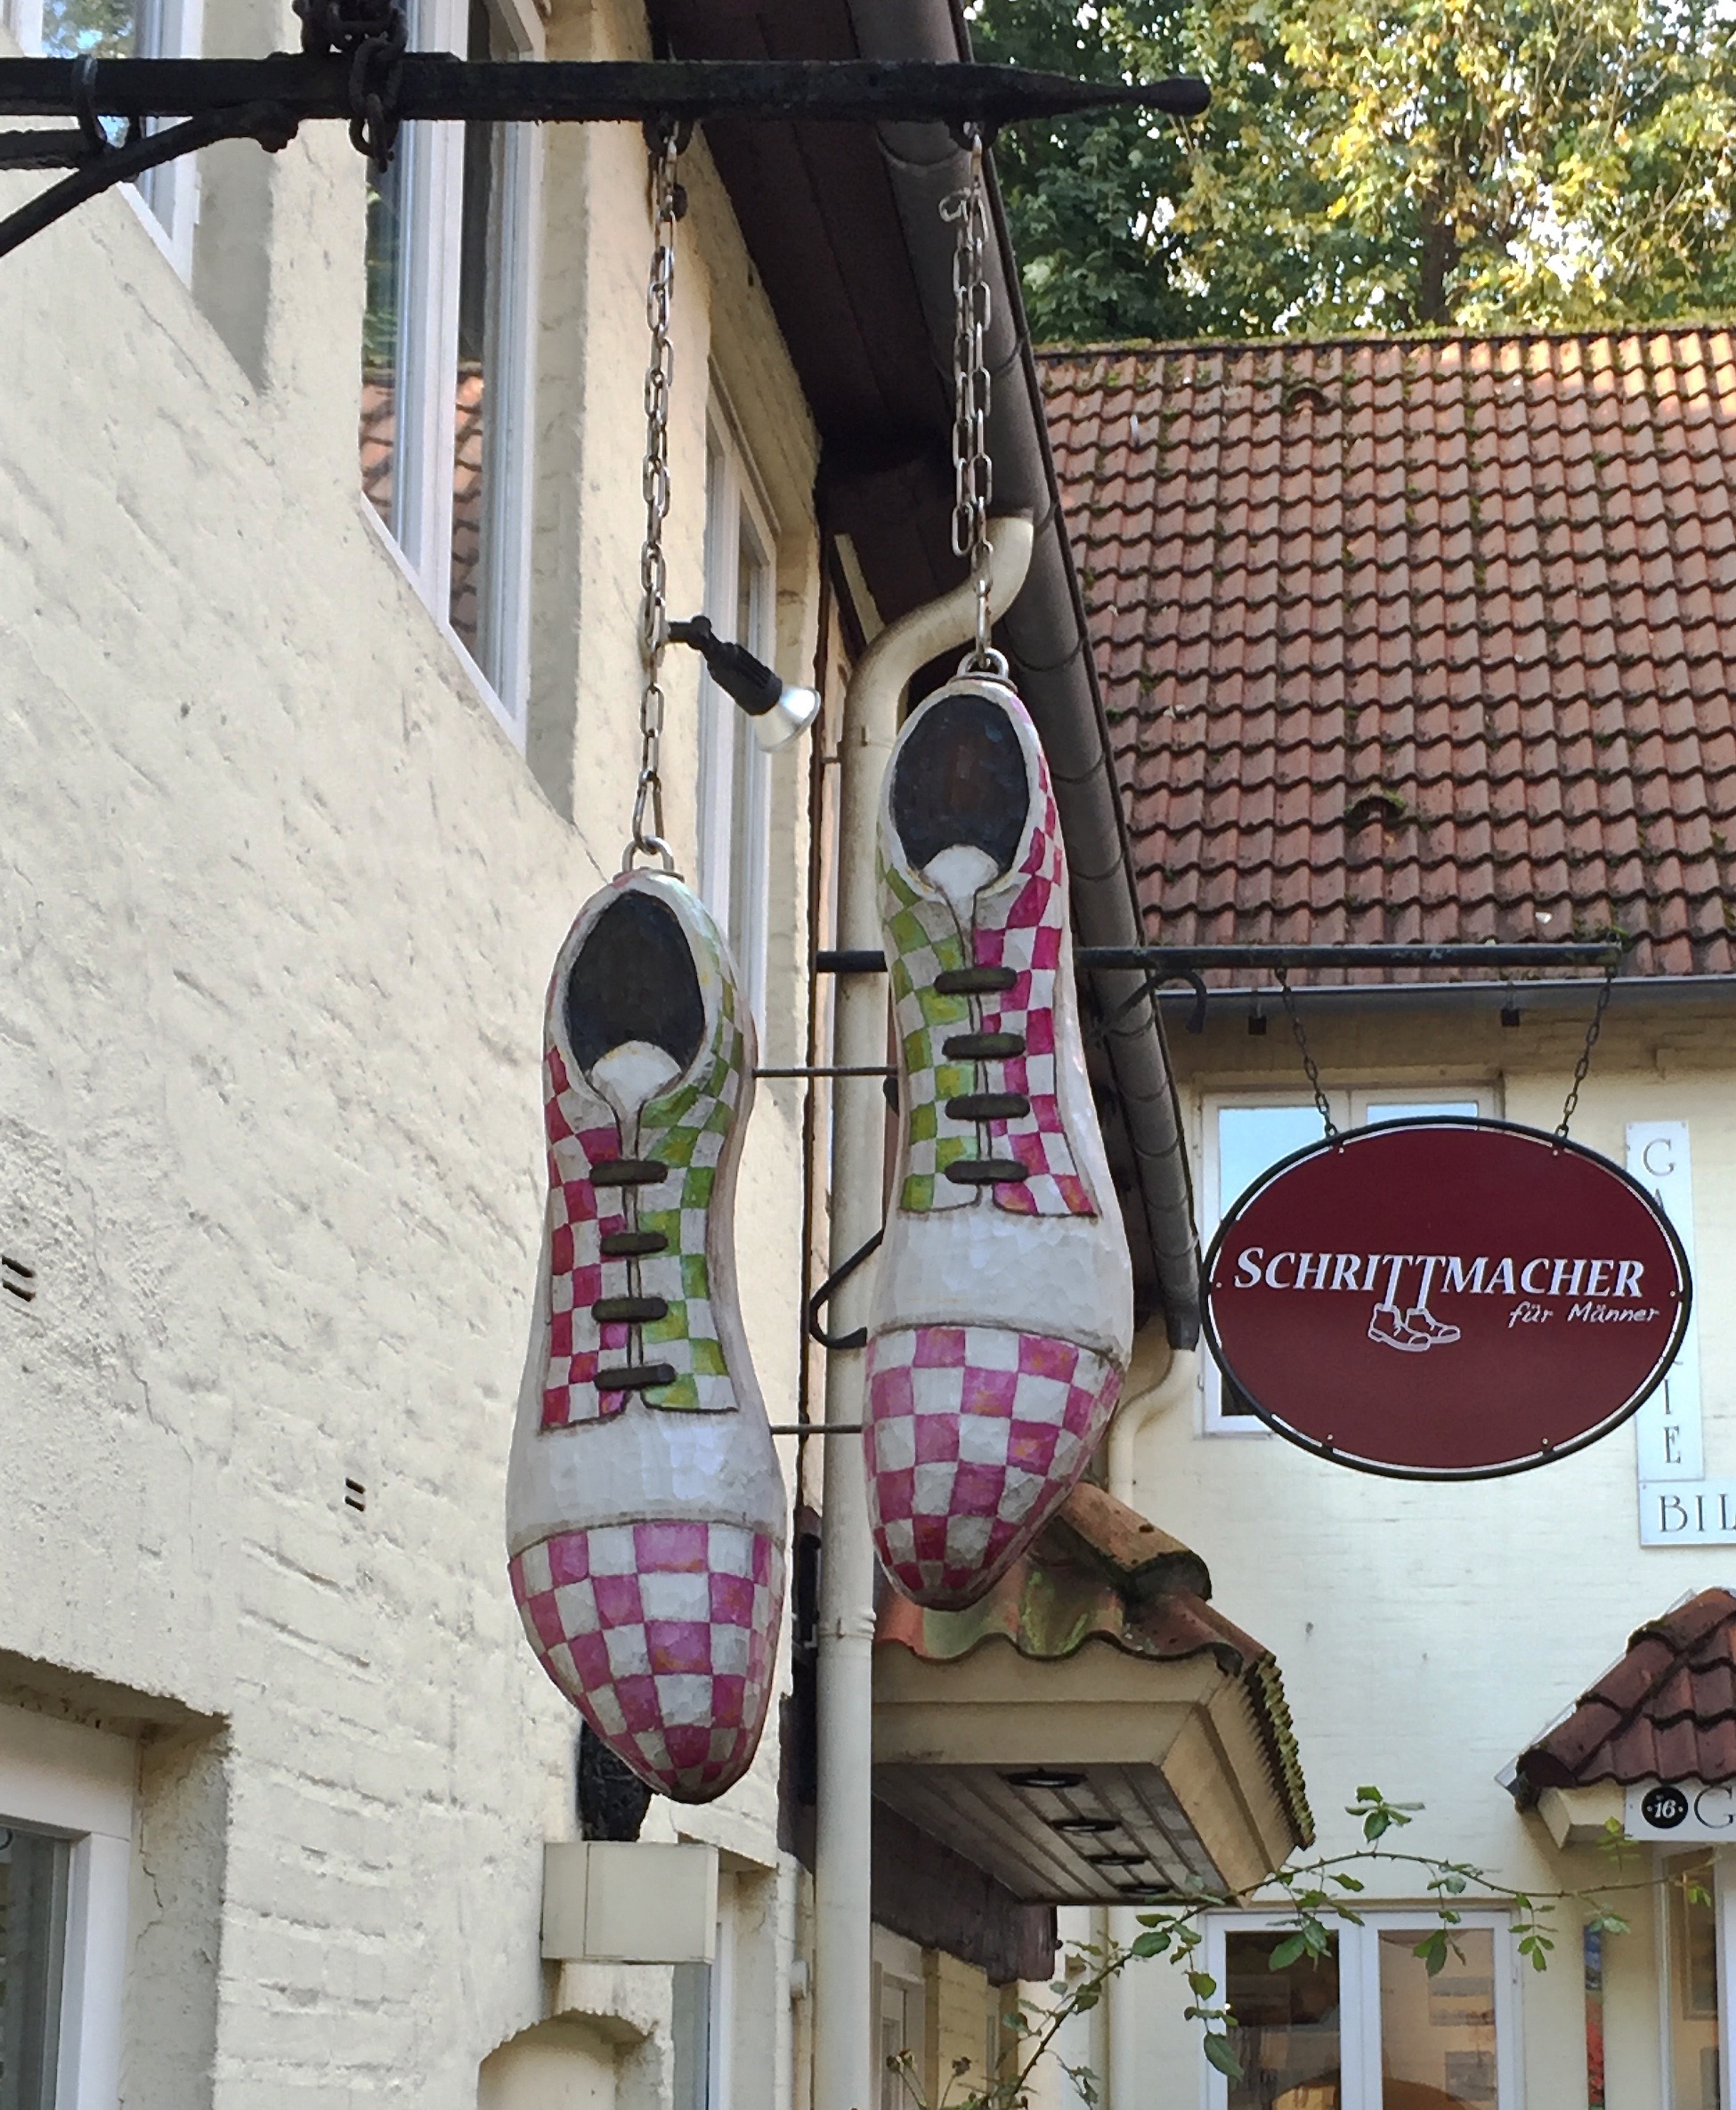
advertising, symbol, color, interior design, shoes, art, flensburg, company sign